Musculair

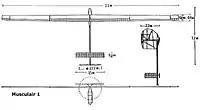
Drawing of Musculair 1, build by Gunther Rochelt in 1984

Günther designed Musculair 2, and Holger slimmed down to just to reduce the total mass of craft and human, leading to him setting a new Fédération Aéronautique Internationale world record for a human-powered aircraft at on 2 October 1985. The record, which still stands as of 2023, was set over a circuit at the Sonderlandeplatz Oberschleißheim airfield, near Munich.